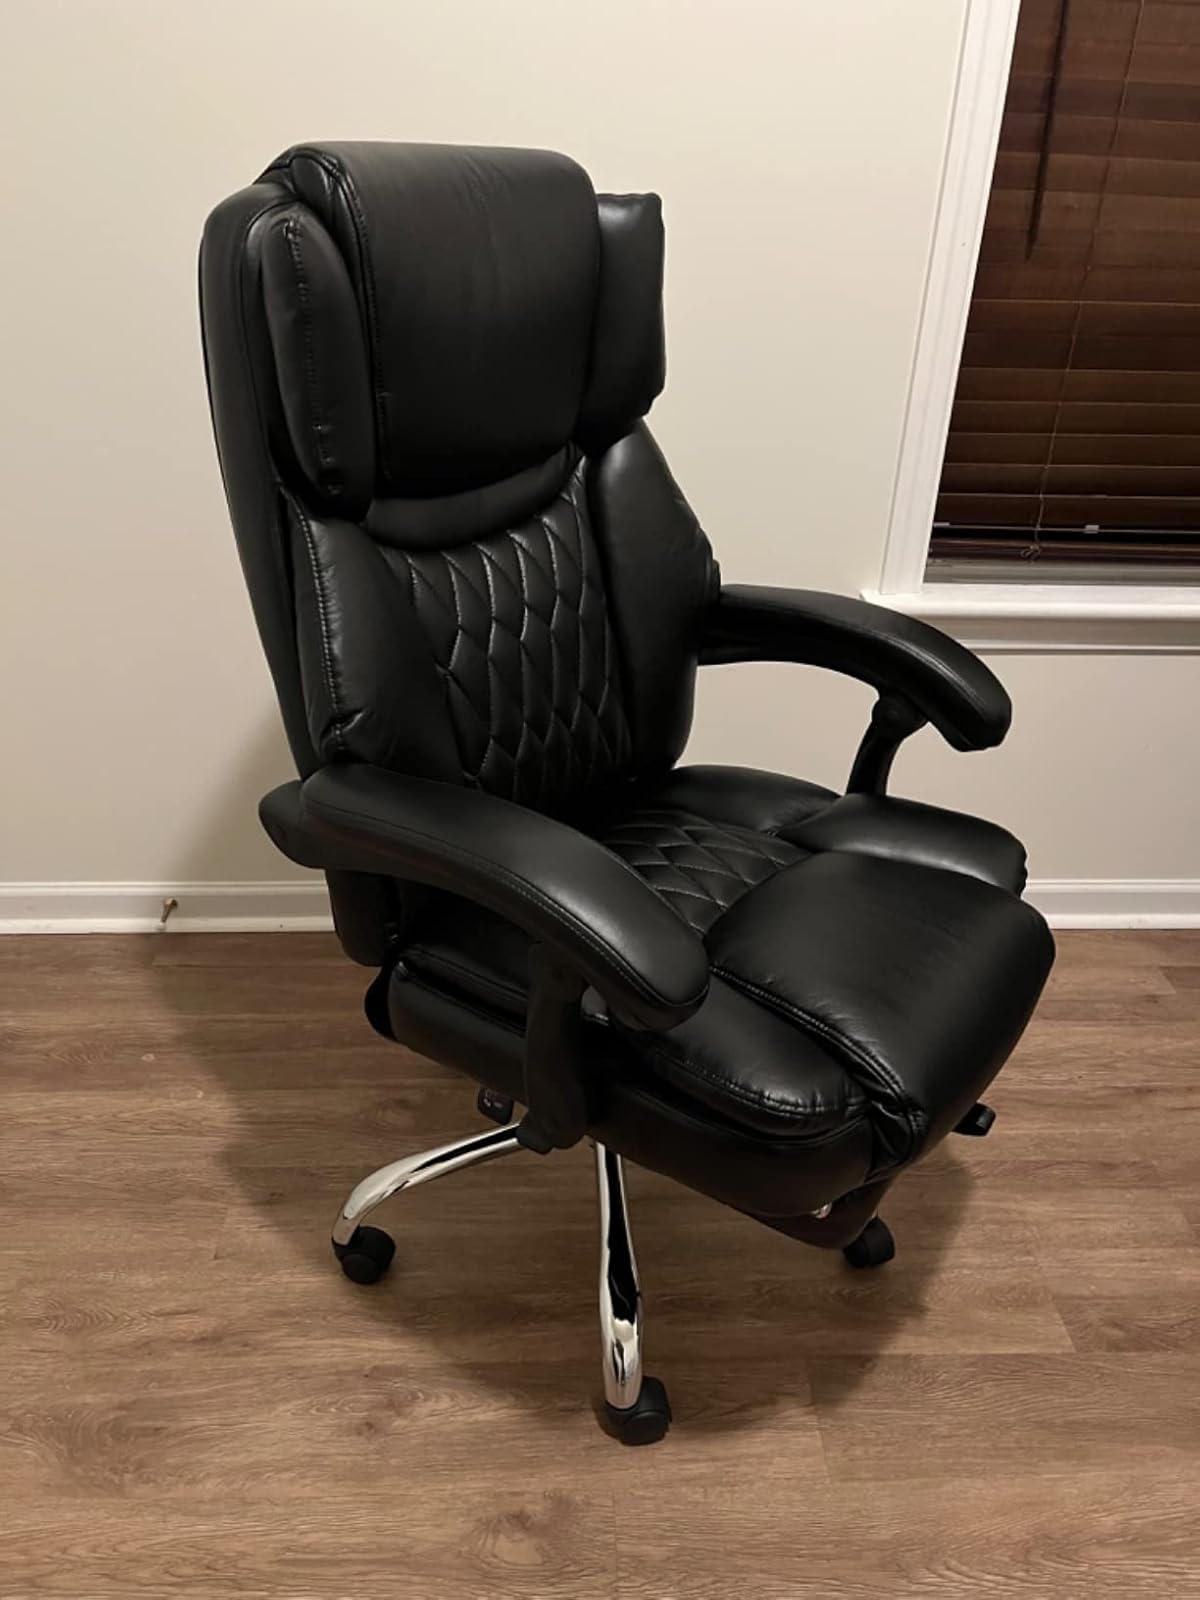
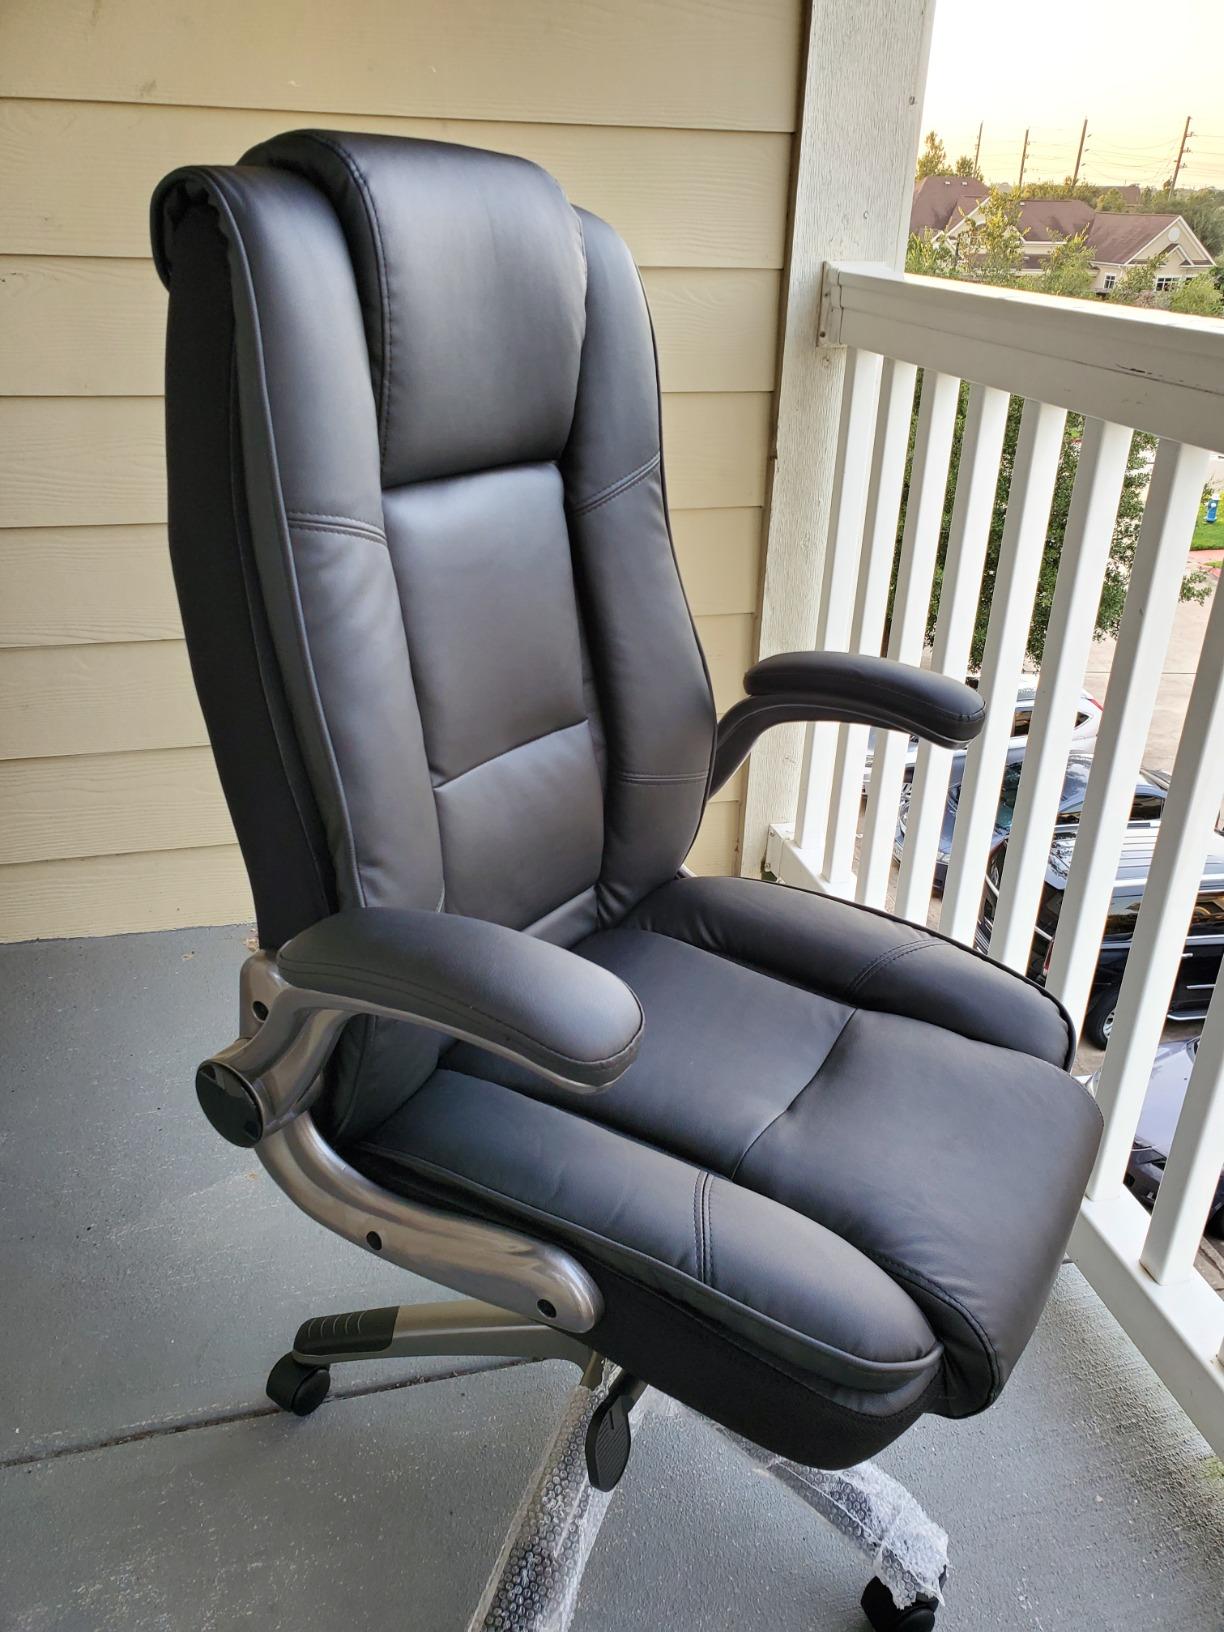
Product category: items_chair
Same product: no